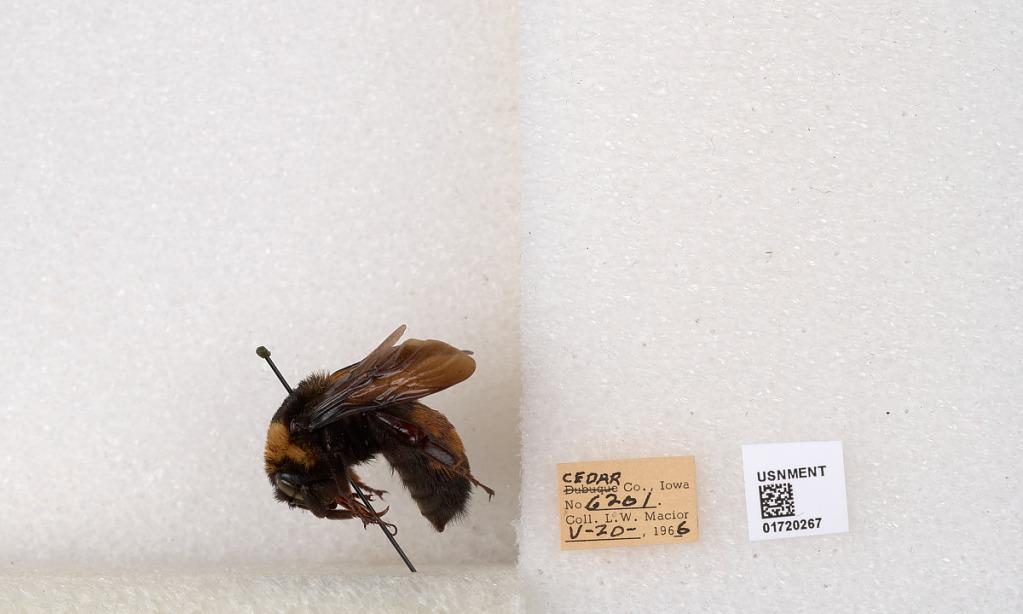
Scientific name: Bombus (Bombus) nevadensis auricormus
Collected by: L. Macior
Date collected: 1966-5-20
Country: United States
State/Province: Iowa
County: Cedar
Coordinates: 41.7723, -91.1324